Gas meter

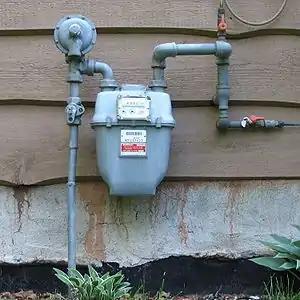
Gas meter

A gas meter is a specialized flow meter, used to measure the volume of fuel gases such as natural gas and liquefied petroleum gas. Gas meters are used at residential, commercial, and industrial buildings that consume fuel gas supplied by a gas utility. Gases are more difficult to measure than liquids, because measured volumes are highly affected by temperature and pressure. Gas meters measure a defined volume, regardless of the pressurized quantity or quality of the gas flowing through the meter. Temperature, pressure, and heating value compensation must be made to measure actual amount and value of gas moving through a meter.